Jean-Noël Rey

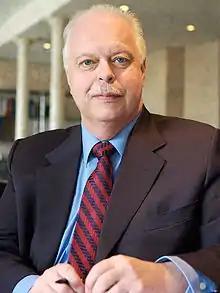
Jean-Noël Rey

Jean-Noël Rey (23 December 1949 – 16 January 2016) was a Swiss manager and politician of the Social Democratic Party. He was director-general of the head of the Swiss post and telecommunications service (PTT) from 1990 to 1998, and a member of the National Council of Switzerland from 2003 to 2007.